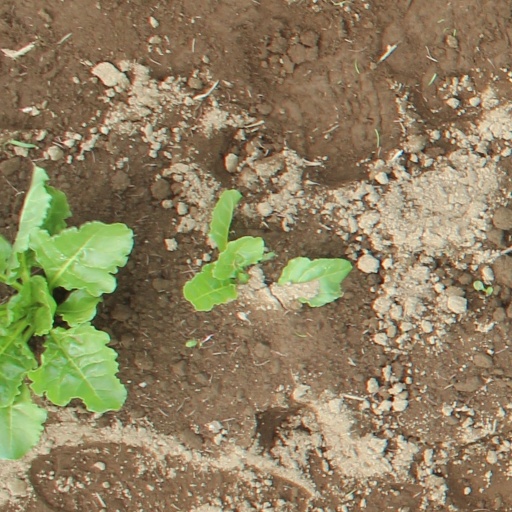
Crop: sugar beet